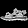
Label: Sandal